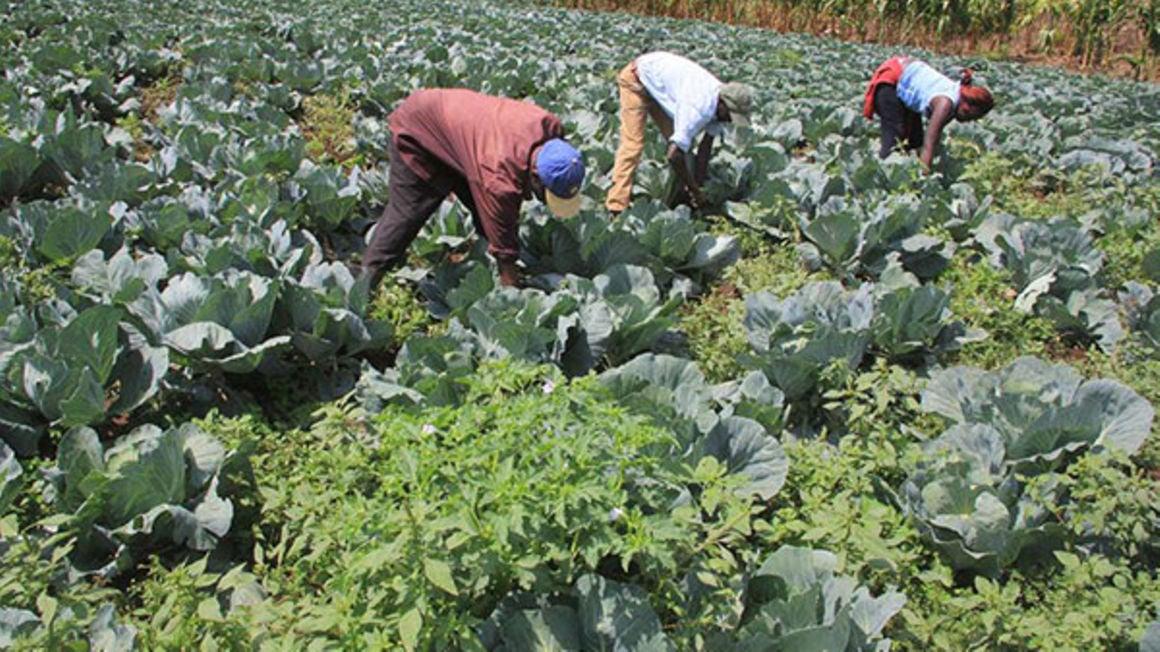
Hapa ni shambani. Kuna wanaume wawili ambao wamevalia kofia, kuna mama mmoja ambaye amevalia kilemba. Wote wameinama wanapalilia kabeji na pia kuna nyanya kwa lile shamba.